Toyota Entune

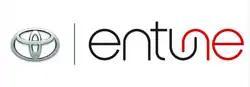
Toyota Entune Logo

Toyota Entune was an integrated multimedia navigation and telematics system for Toyota automobiles that provides satellite-based information on traffic, weather, sports scores, stocks, and fuel prices via subscription through SiriusXM. When connected to a compatible mobile phone running the Entune app via radio or USB cable, the system provides a browser and other apps, including music services such as iHeartRadio, Pandora and XM Satellite Radio. The cell phone app supported iOS, Android, and Blackberry with different versions utilizing cell data. The system could be controlled with (limited) speech recognition, and optionally include the “Safety Connect” personalization system.